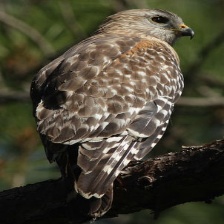
Species: RED SHOULDERED HAWK
Scientific name: BUTEO LINEATUS